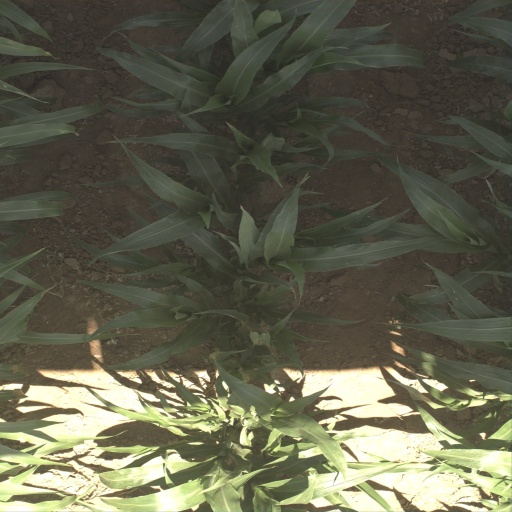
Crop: sorghum